Leslie Hamilton

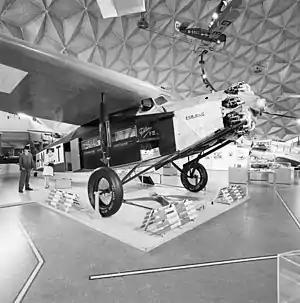
A Fokker VIIa, similar to "St. Raphael"

Hamilton was then involved in an attempt to make the first flight across the Atlantic from east to west, flying from England to Ottawa, Ontario, Canada. Princess Lowenstein-Wertheim, a widowed aircraft enthusiast, provided the finance and the aircraft, a Fokker F.VIIa (G-EBTQ) fitted with a 500 hp Bristol Jupiter engine, and named "St. Raphael". The aircraft, flown by Hamilton and Frederick F. Minchin from Imperial Airways, with Princess Lowenstein-Wertheim as passenger, took off from Upavon Aerodrome, Wiltshire, on 31 August 1927 at 7:15a.m. They flew along the south coast of Wales, across to Ireland, making their departure over the Aran Islands. The last confirmed sighting was made by the oil tanker SS "Josiah Macy" at 9:44p.m. in the mid-Atlantic. Around 6a.m. the next morning the Dutch steamer SS "Blijdendijik" reported seeing a white light travelling eastward in the sky when about 420 miles east-south-east of New York, which, if it were "St. Raphael", was far to the south of its intended route, suggesting that they were lost. The aircraft was never seen again.